Nawabs of Bengal

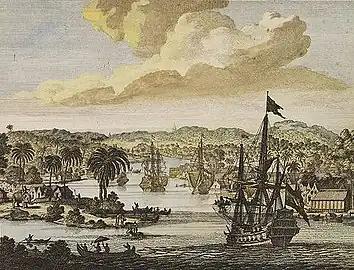
Dutch East India Company ships in Chittagong harbor, early 18th-century

The Bengal Subah was the wealthiest subah of the Mughal Empire. There were several posts under the Mughal administrative system of Bengal since Akbar's conquest in the 1500s. "Nizamat" (governornership) and "diwani" (premiership) were the two main branches of provincial government under the Mughals. The "Subahdar" was in-charge of the "nizamat" and had a chain of subordinate officials on the executive side, including "diwans" (prime ministers) responsible for revenue and legal affairs. The regional decentralization of the Mughal Empire led to the creation of numerous semi-independent strongholds in the Mughal provinces. As the Mughal Empire began to decline, the Nawabs rose in power. By the early 1700s, the Nawabs were practically independent, despite a nominal tribute to the Mughal court.